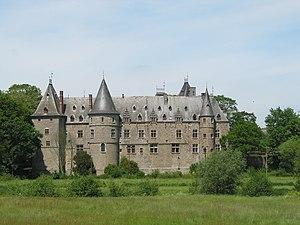
Ham-sur-Heure (Belgique), l’ancien château des princes de Mérode (actuel hôtel de ville).
Le château d'Ham-sur-Heure est situé dans le village belge d'Ham-sur-Heure.